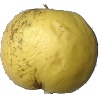
Label: Apple Golden 1